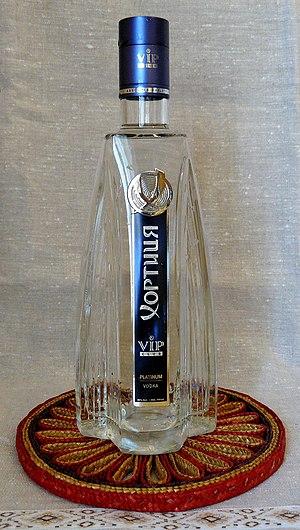
Vodka ukrainienne Khortytsa Platinum